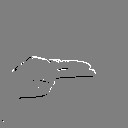
ASL letter: h